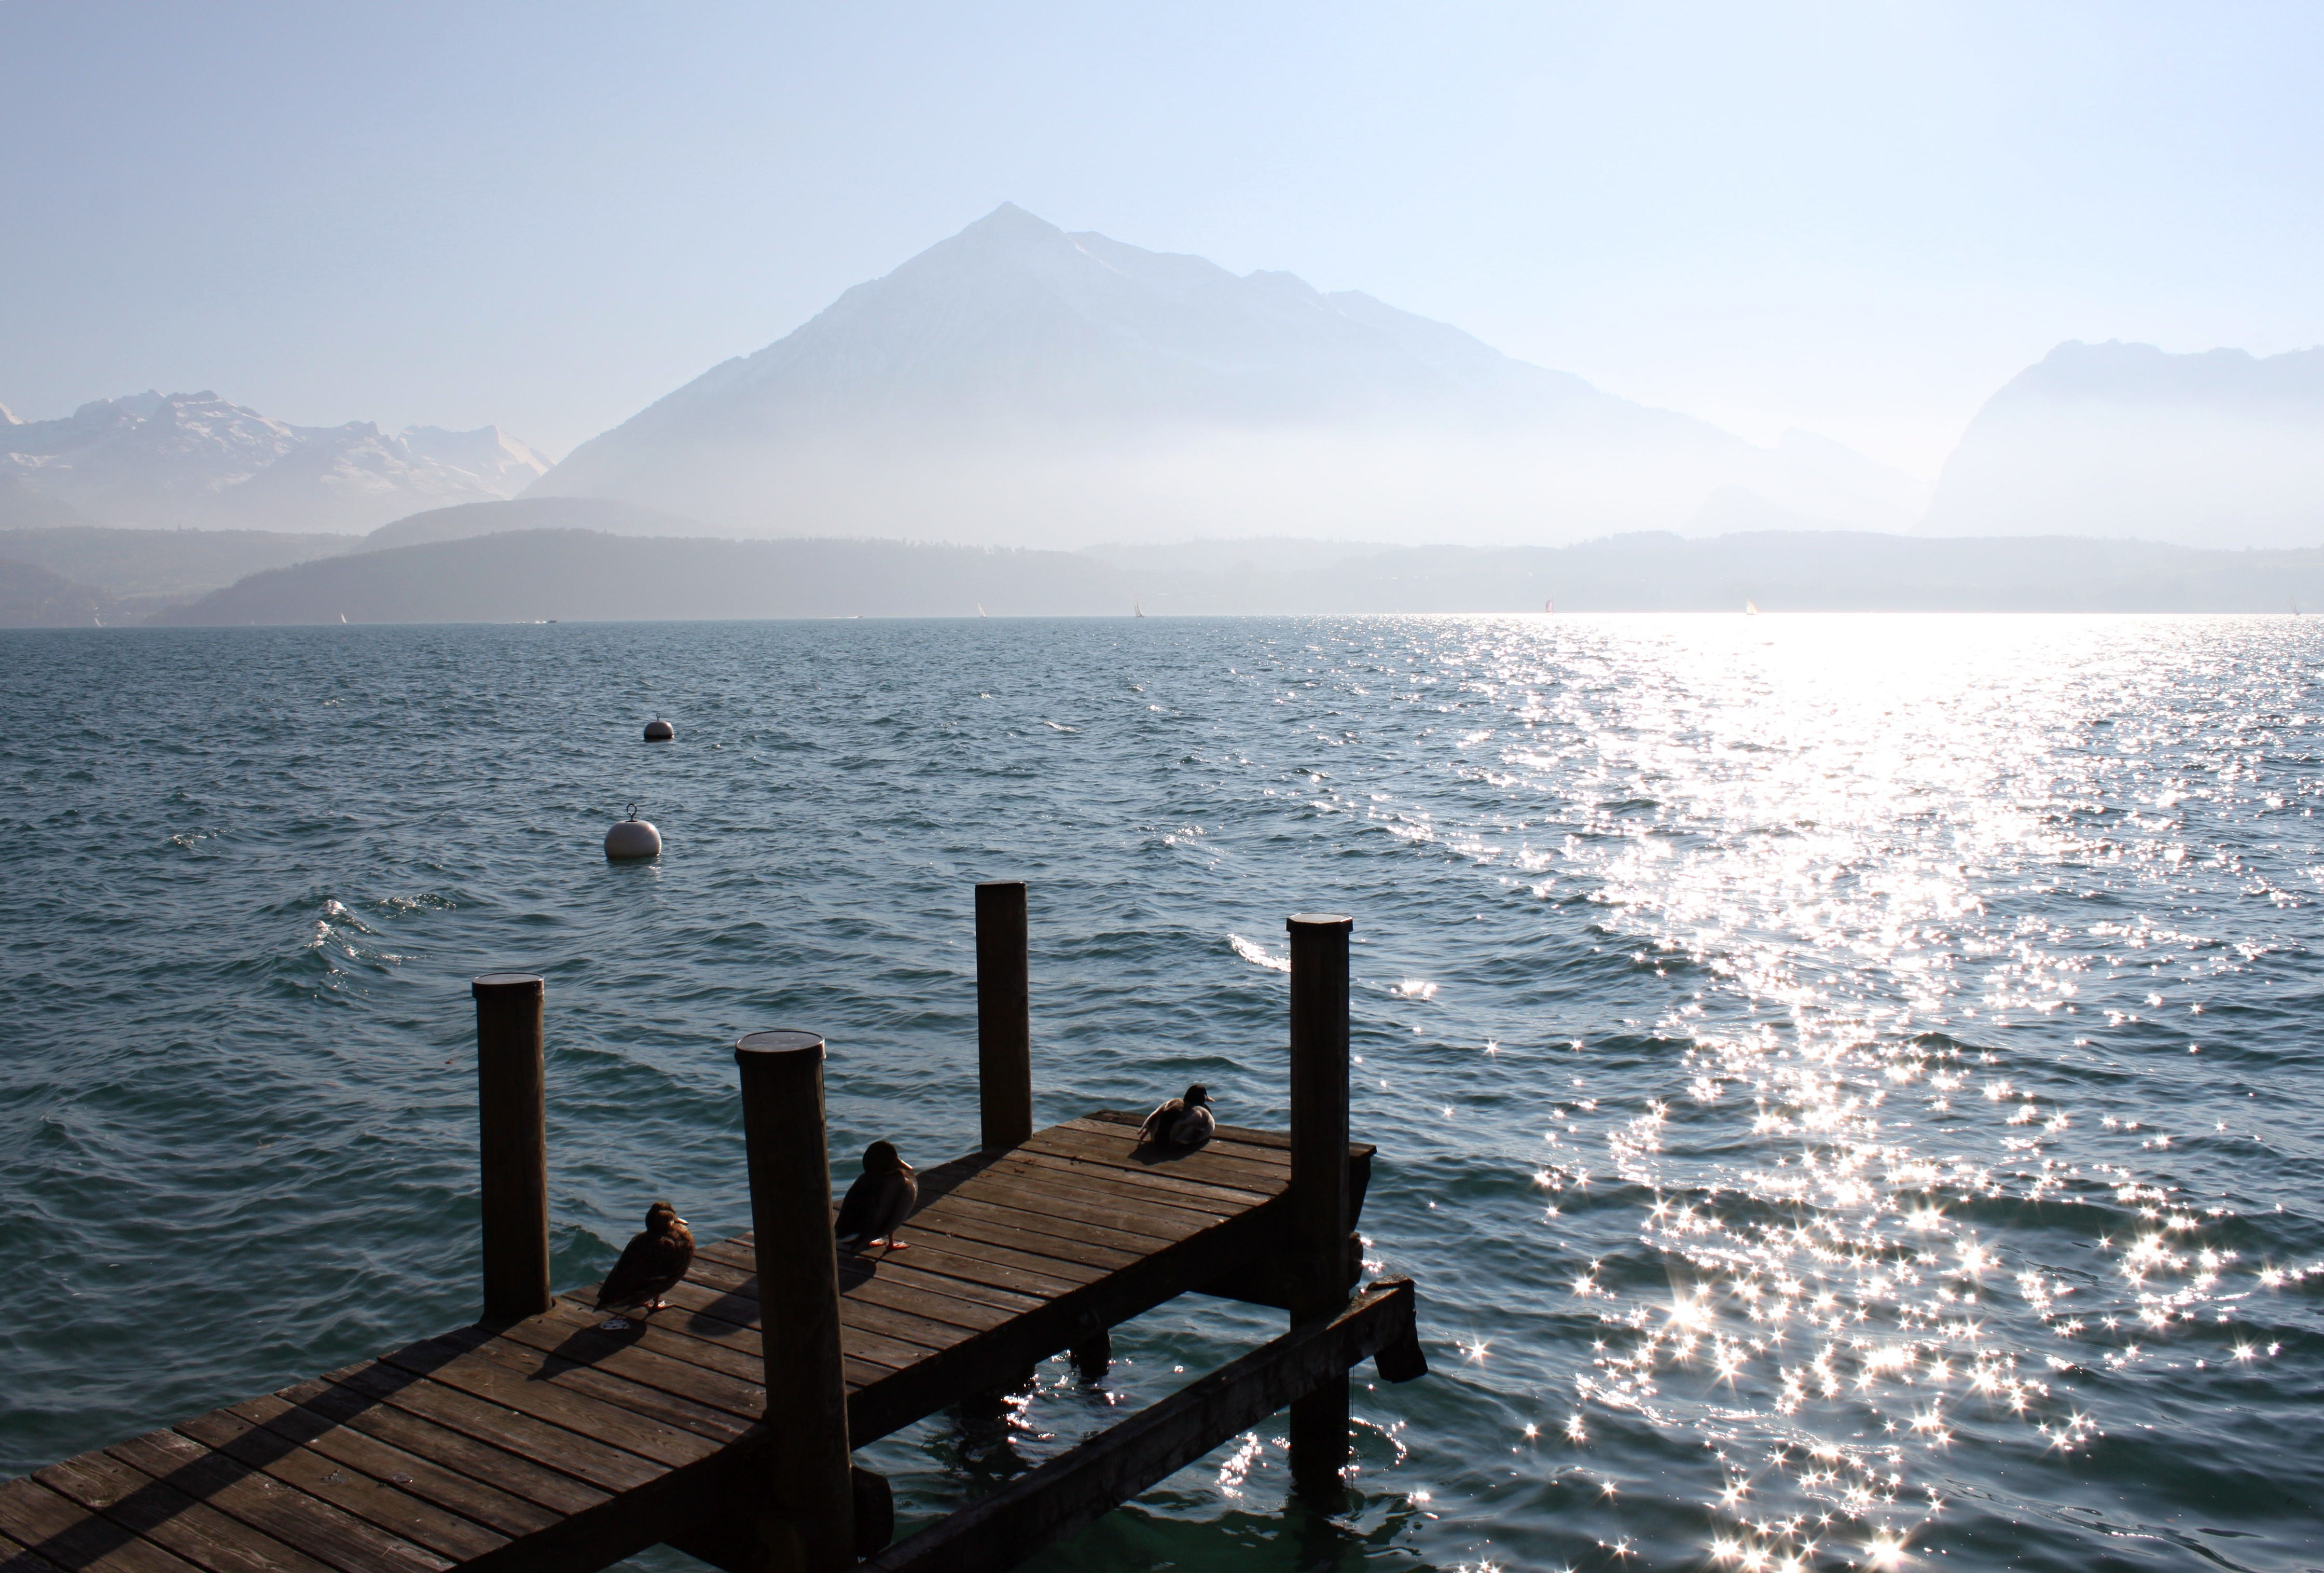
beach, landscape, sea, coast, water, nature, ocean, horizon, dock, sky, wood, fog, bridge, sunlight, morning, shore, wave, lake, view, vacation, dusk, web, scenic, weather, haze, bay, alpine, leisure, body of water, mountains, vision, overview, switzerland, beautiful, mood, waters, water feature, cape, more, distant view, bernese oberland, lake thun, anlegstelle, thun, berner, atmospheric phenomenon